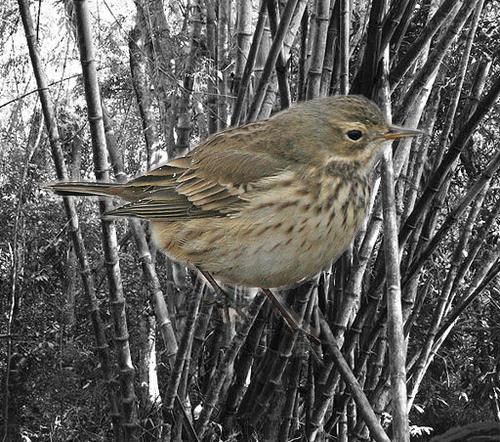
Bird species: American_Pipit
Bird type: landbird
Background: land